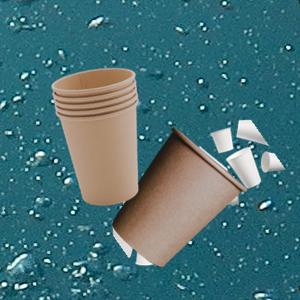
Label: cups